Thermoacoustics

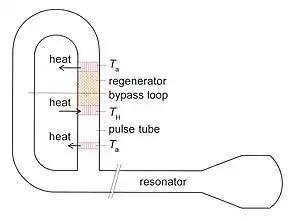
Fig. 3. Schematic drawing of a travelling-wave thermoacoustic engine

Figure 3 is a schematic drawing of a travelling-wave thermoacoustic engine. It consists of a resonator tube and a loop which contains a regenerator, three heat exchangers, and a bypass loop. A regenerator is a porous medium with a high heat capacity. As the gas flows back and forth through the regenerator, it periodically stores and takes up heat from the regenerator material. In contrast to the stack, the pores in the regenerator are much smaller than the thermal penetration depth, so the thermal contact between gas and material is very good. Ideally, the energy flow in the regenerator is zero, so the main energy flow in the loop is from the hot heat exchanger via the pulse tube and the bypass loop to the heat exchanger at the other side of the regenerator (main heat exchanger). The energy in the loop is transported via a travelling wave as in Fig. 1c, hence the name travelling-wave systems. The ratio of the volume flows at the ends of the regenerator is "T"/"T", so the regenerator acts as a volume-flow amplifier.